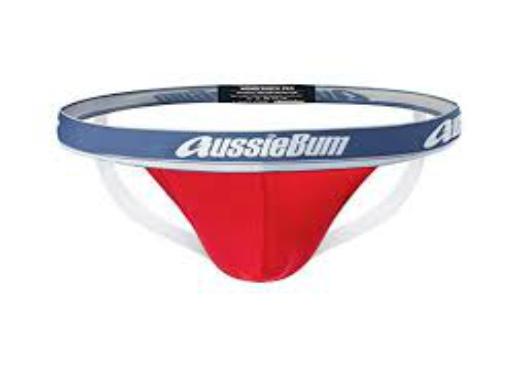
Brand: aussieBum
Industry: Clothes